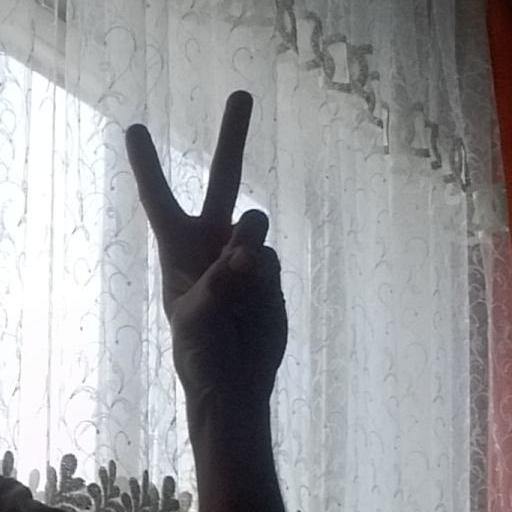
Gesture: peace